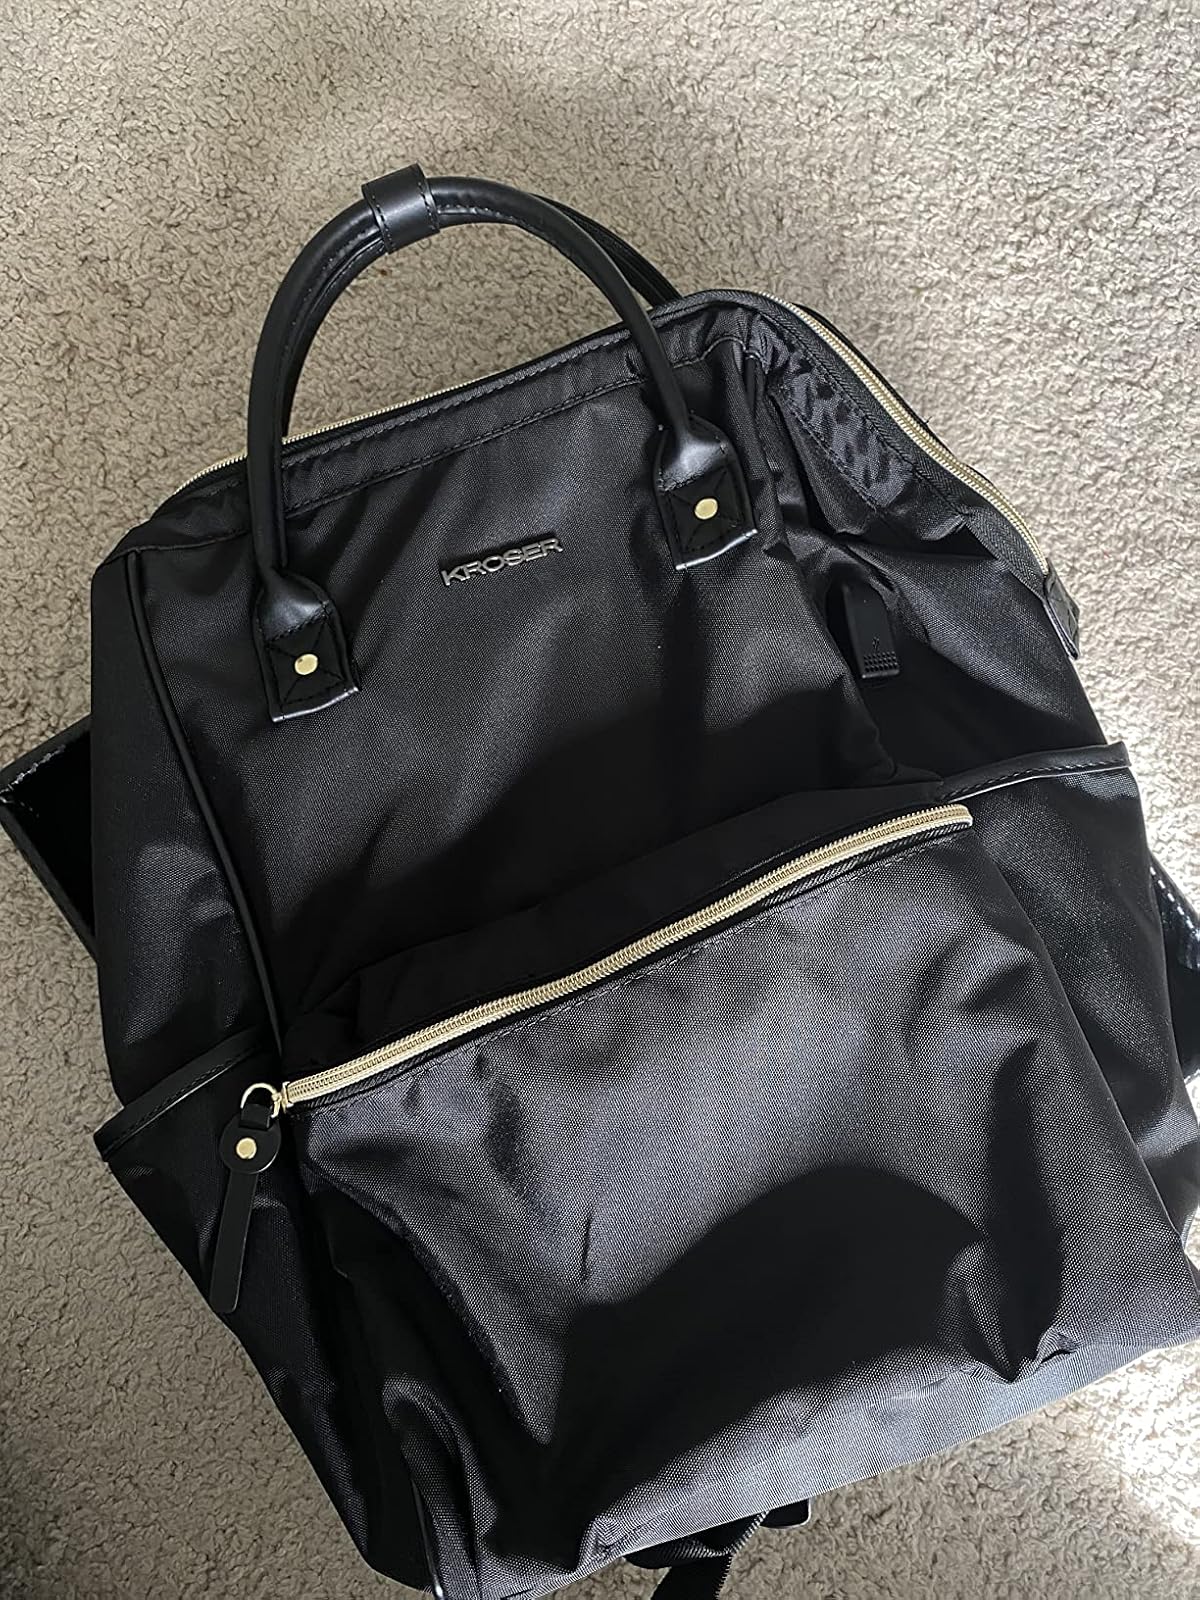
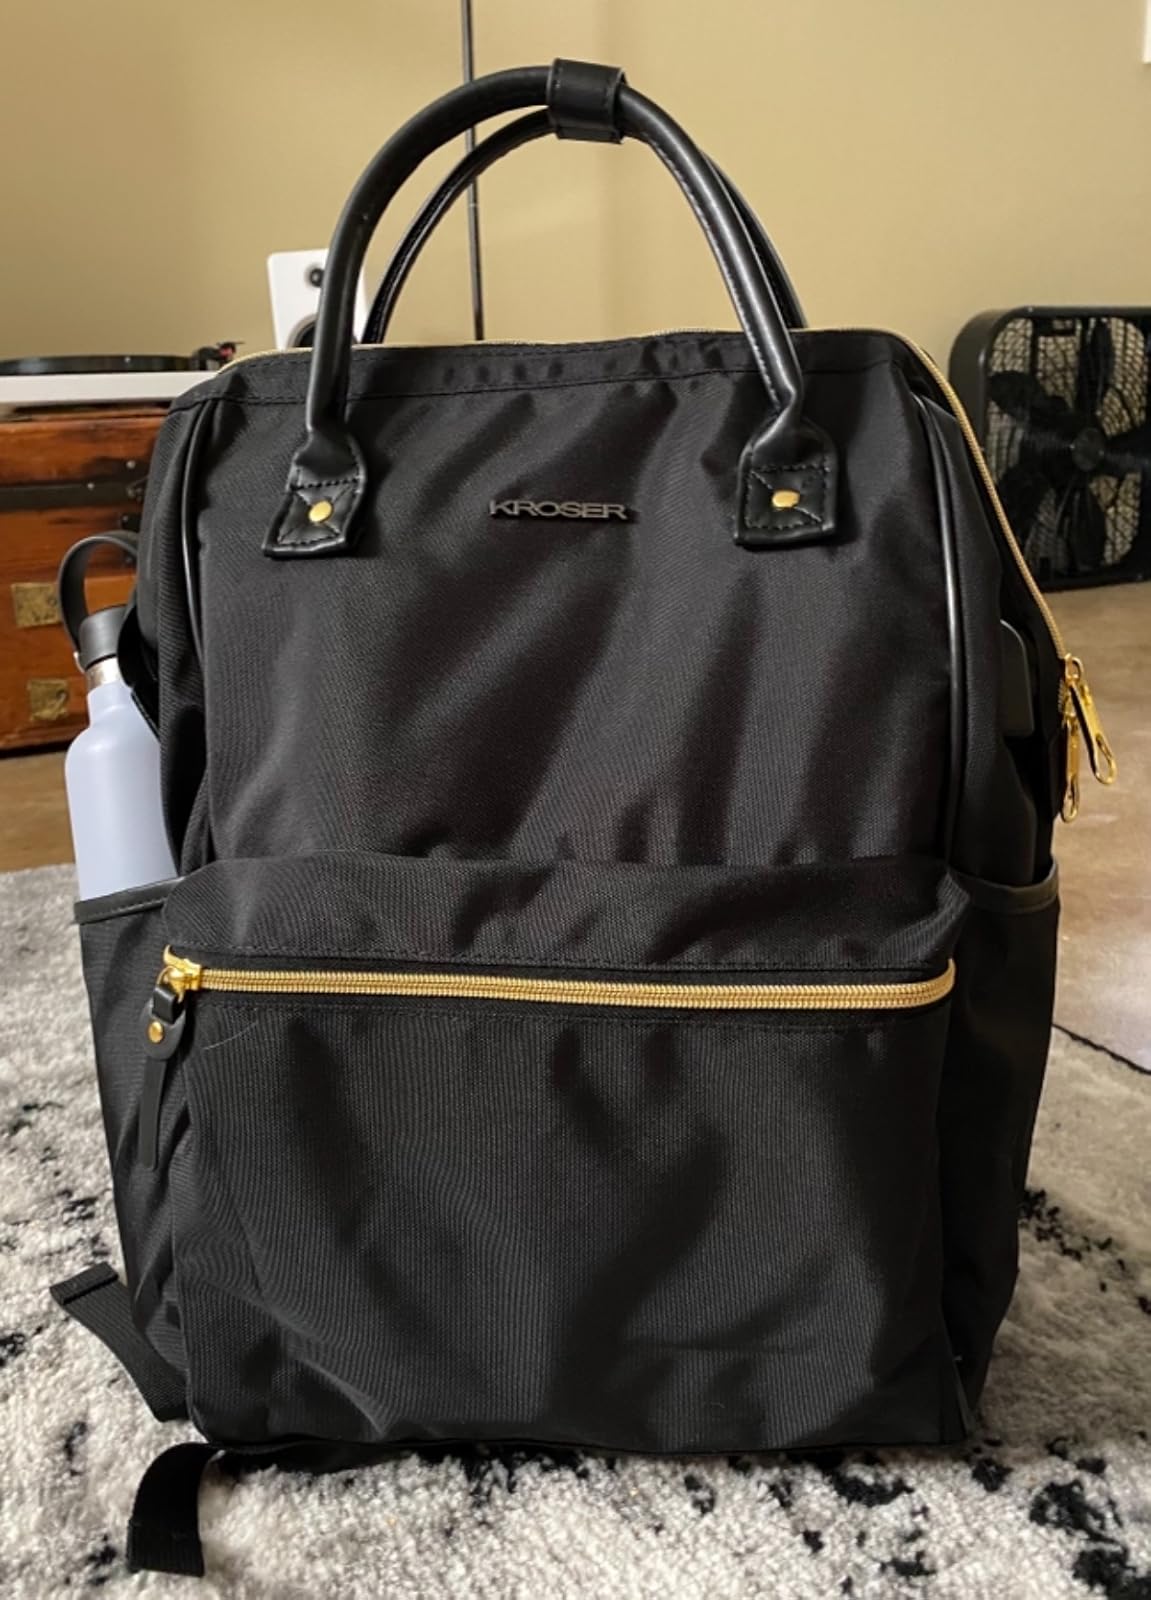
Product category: bag
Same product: yes